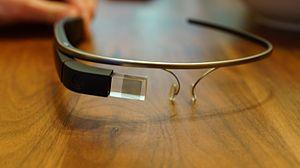
Le projet Google Glass, ou Project Glass, était un programme de recherche et développement lancé par Google sur la création d’une paire de lunettes avec une réalité augmentée.